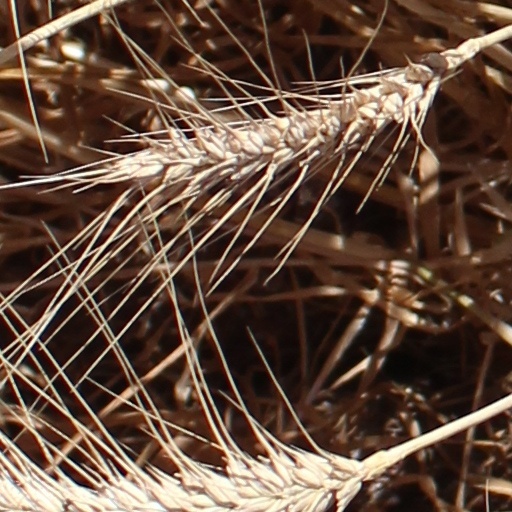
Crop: wheat